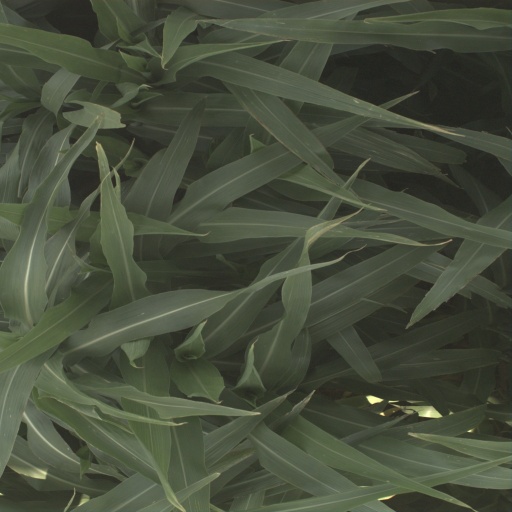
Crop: sorghum